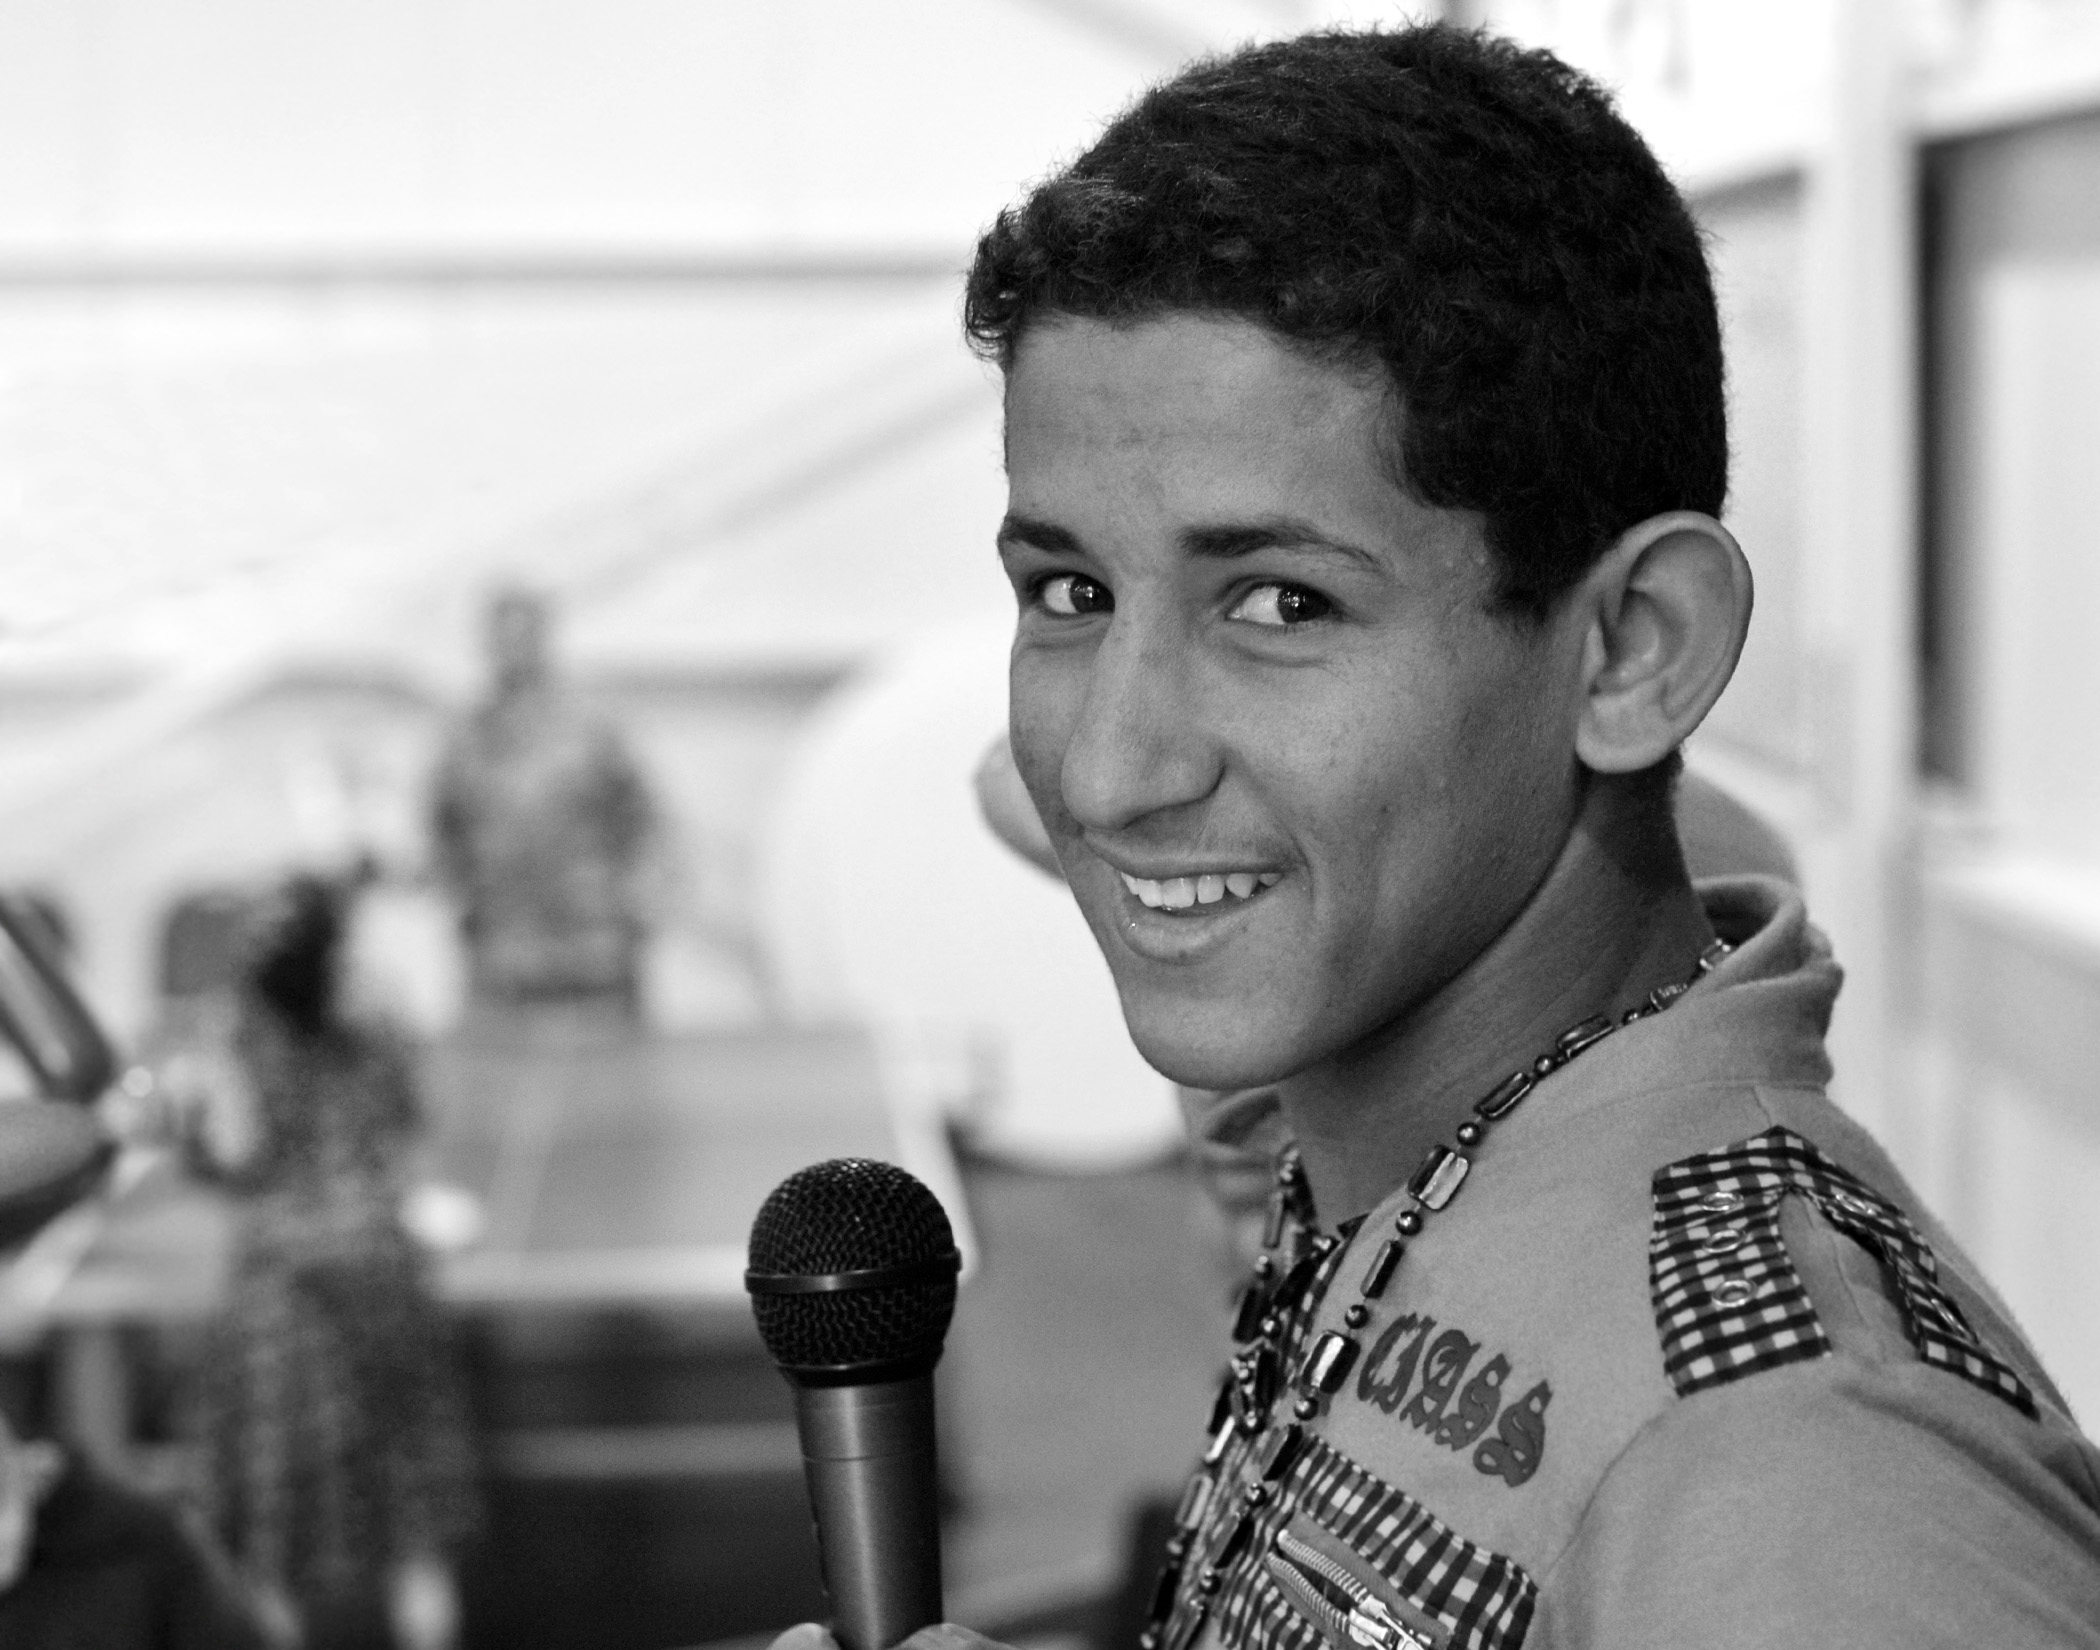
man, person, black and white, male, musician, black, monochrome, photograph, iraq, jointbasebalad, kidsday, monochrome photography